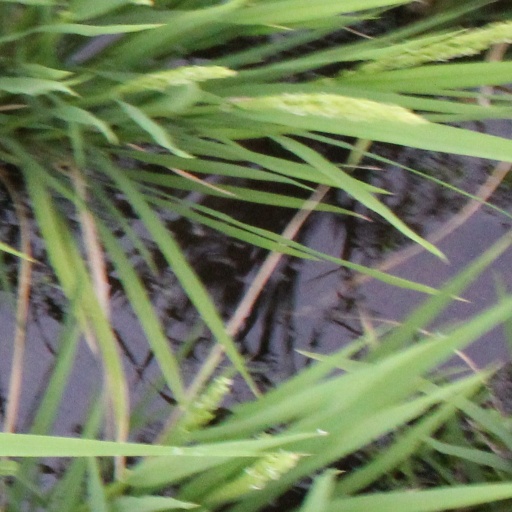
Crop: rice